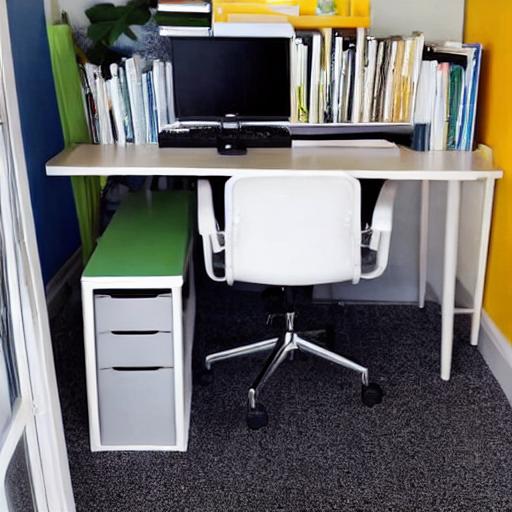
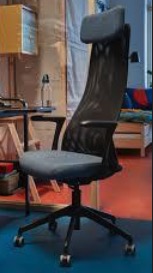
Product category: items_chair
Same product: no